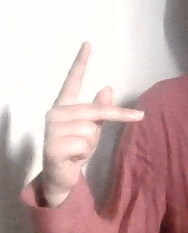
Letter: dha